List of books and articles about rats

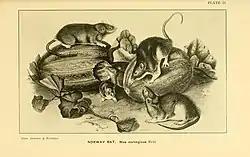
Norway Rat

This list of books and articles about rats is an English-only non-fiction bibliography using APA style citations.